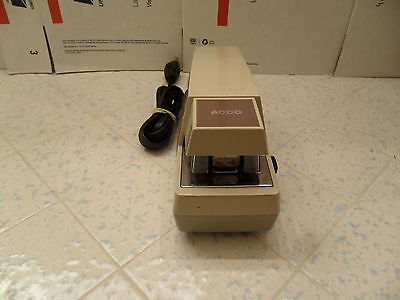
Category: stapler